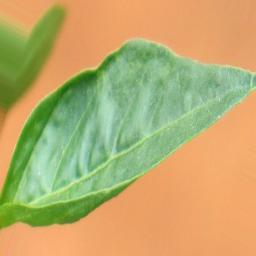
Label: mites_and_trips